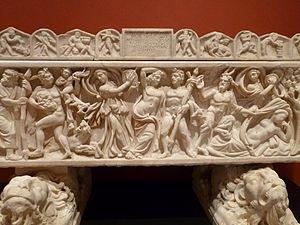
Noces de Dionysos et d'Ariane. L'inscription latine identifie la fille à qui ce sarcophage était destinée
Les bacchanales étaient des fêtes religieuses célébrées dans l'Antiquité.